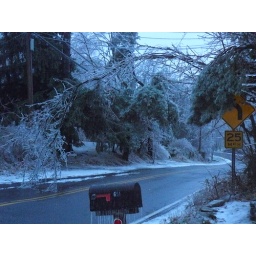
there's a tree bent over into the street in front of my house....blocking what little traffic there is.